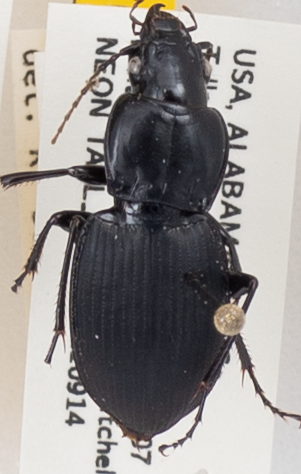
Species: Cyclotrachelus convivus
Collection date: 2021-09-14
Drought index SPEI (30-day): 1.13
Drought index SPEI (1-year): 1.258
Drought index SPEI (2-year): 2.09